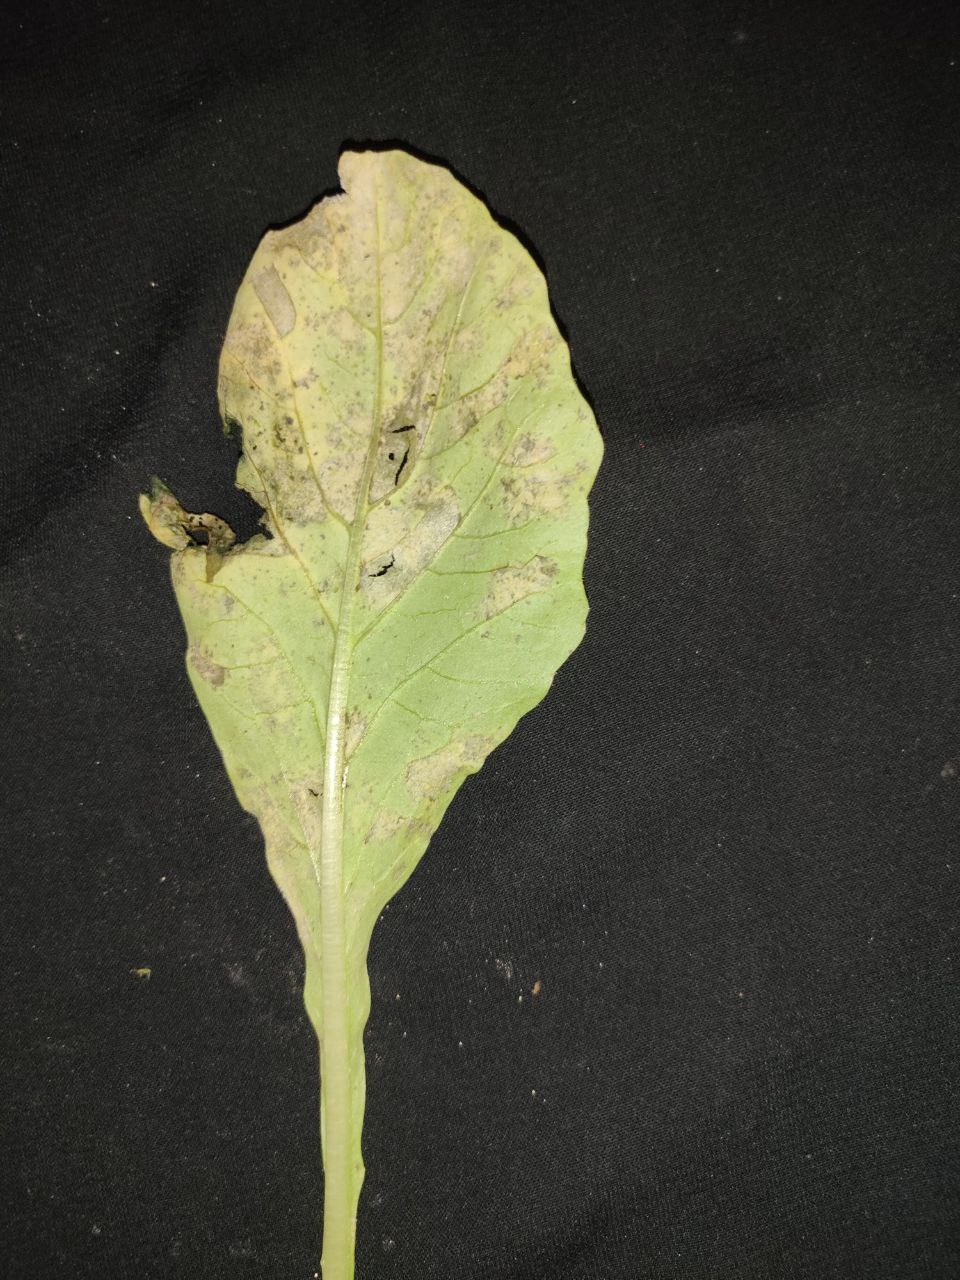
Label: Downey mildew